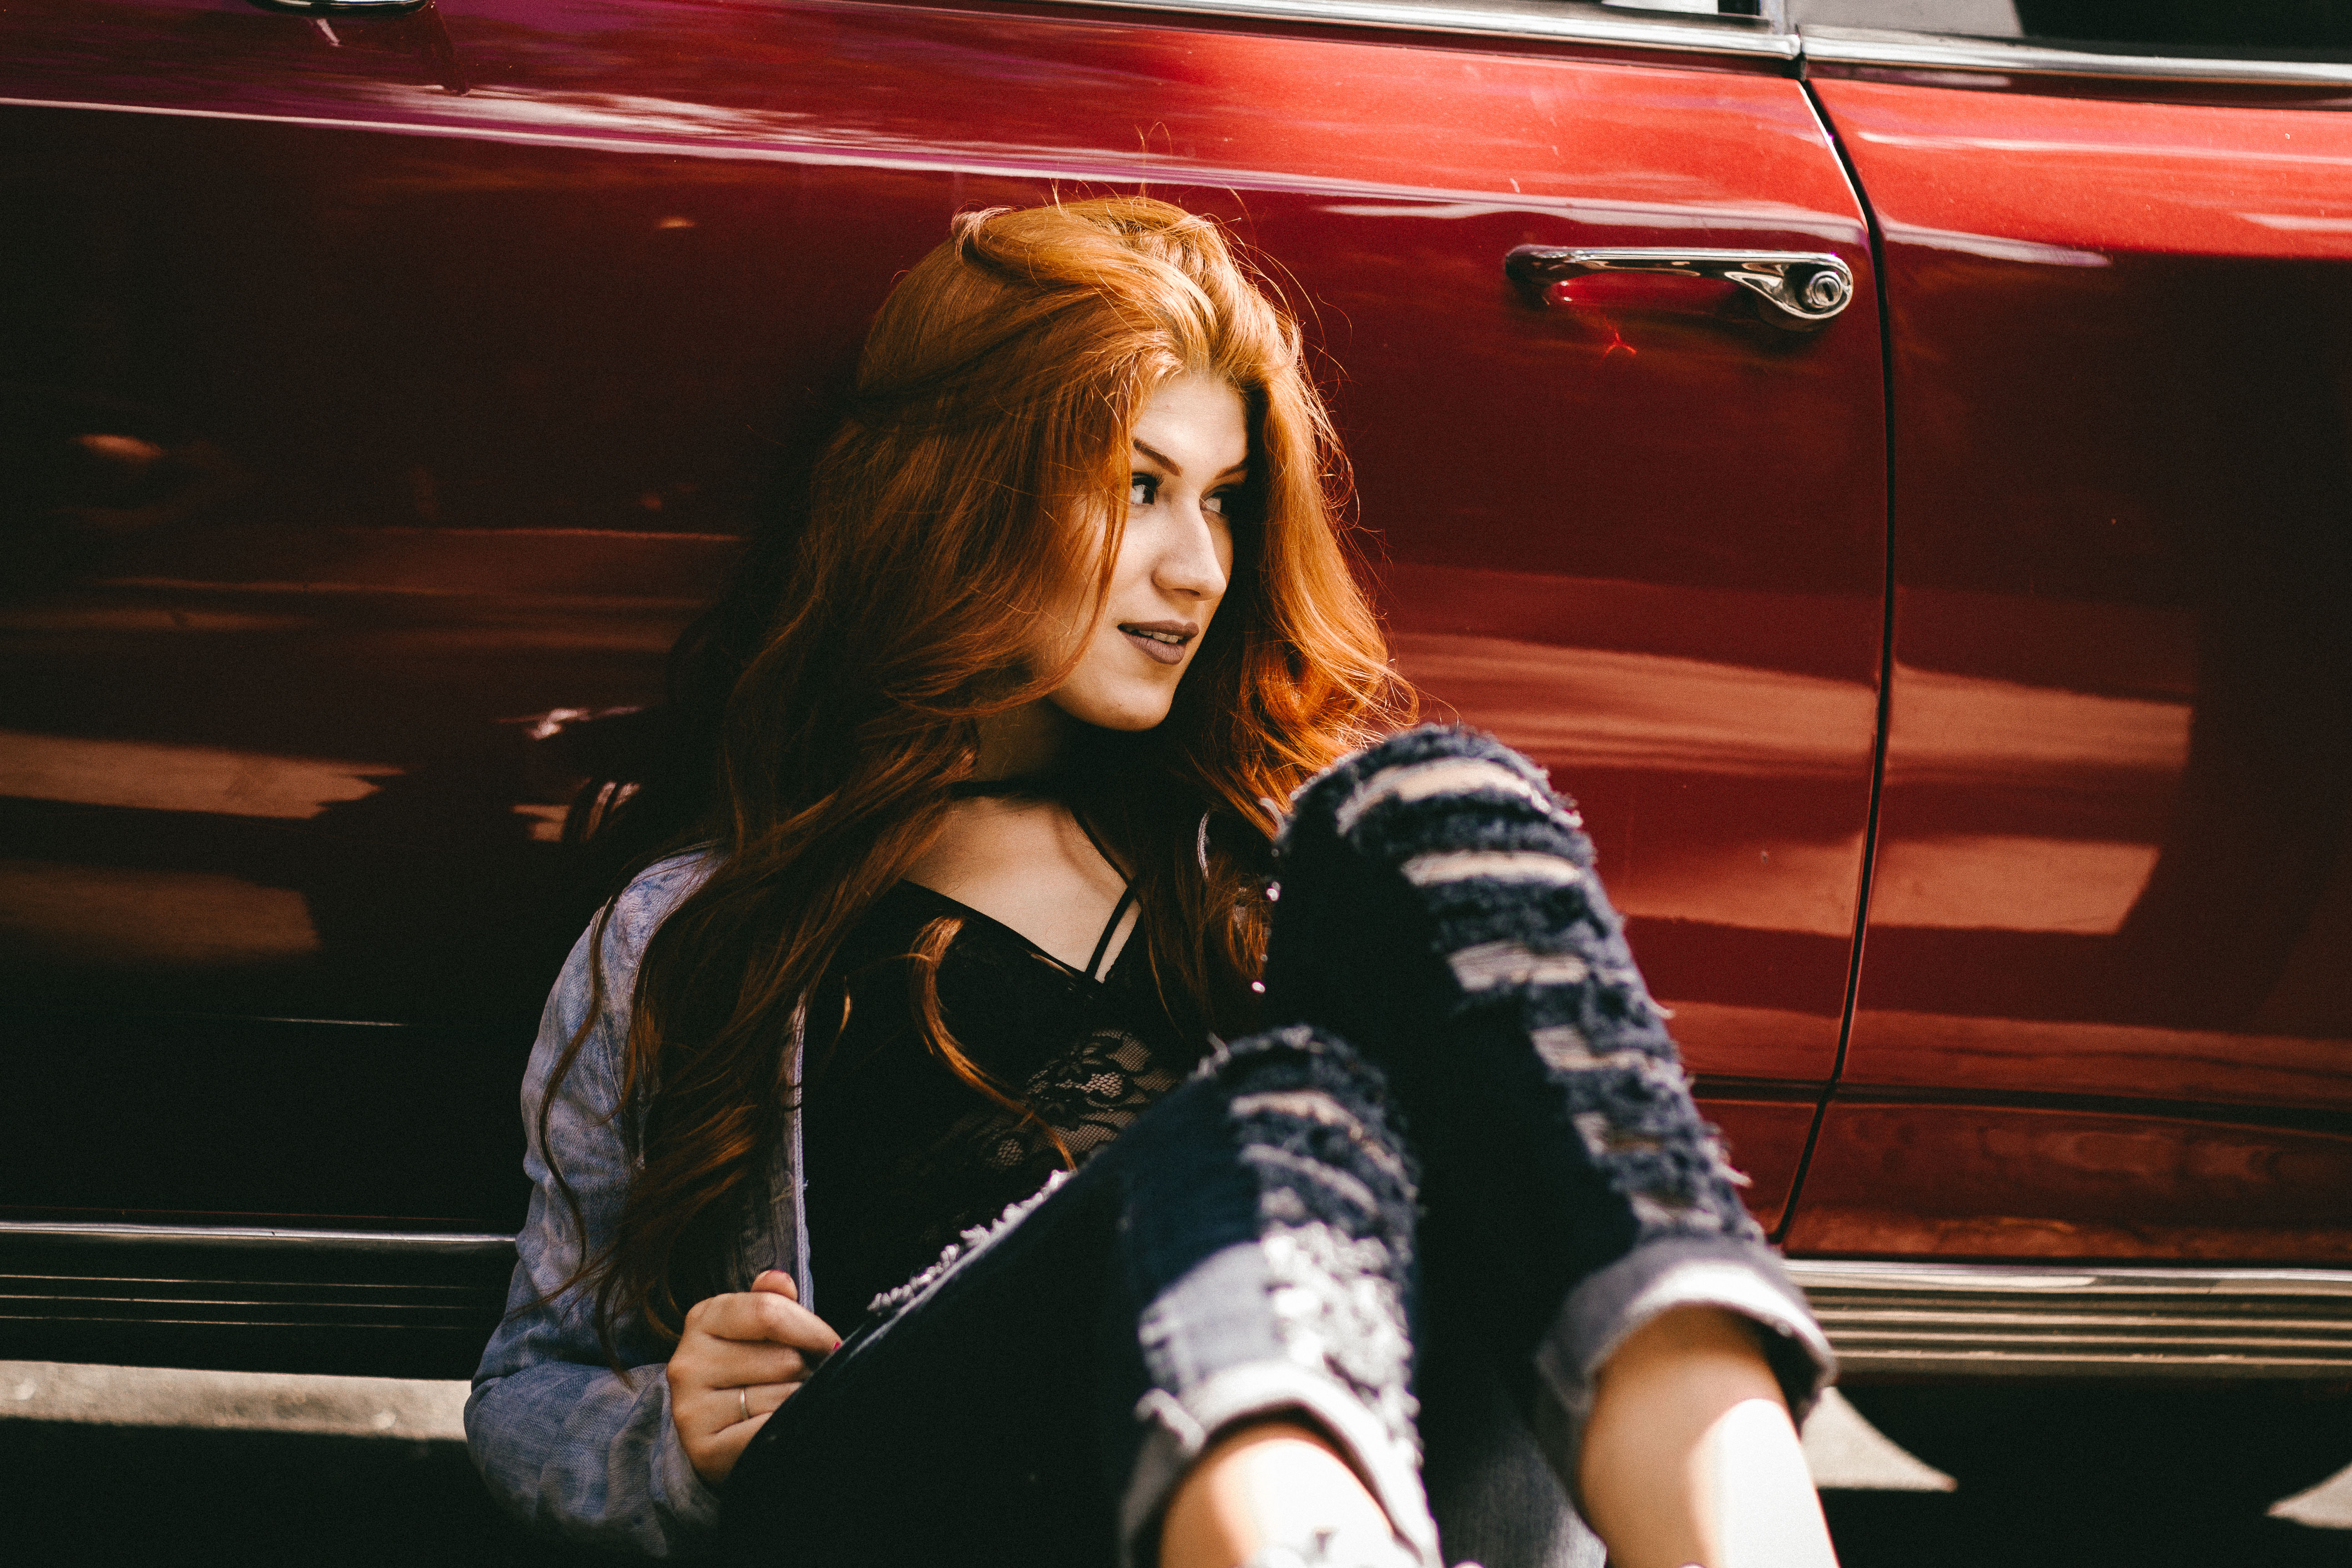
girl, model, vehicle, fashion, musician, lady, stage, singing, entertainment, photo shoot